Daniel Phineas Woodbury

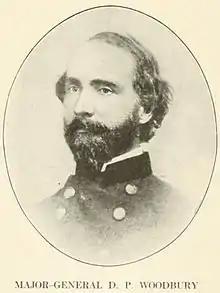

Daniel Phineas Woodbury (December 16, 1812 – August 15, 1864) was an American soldier and an engineer during the American Civil War.